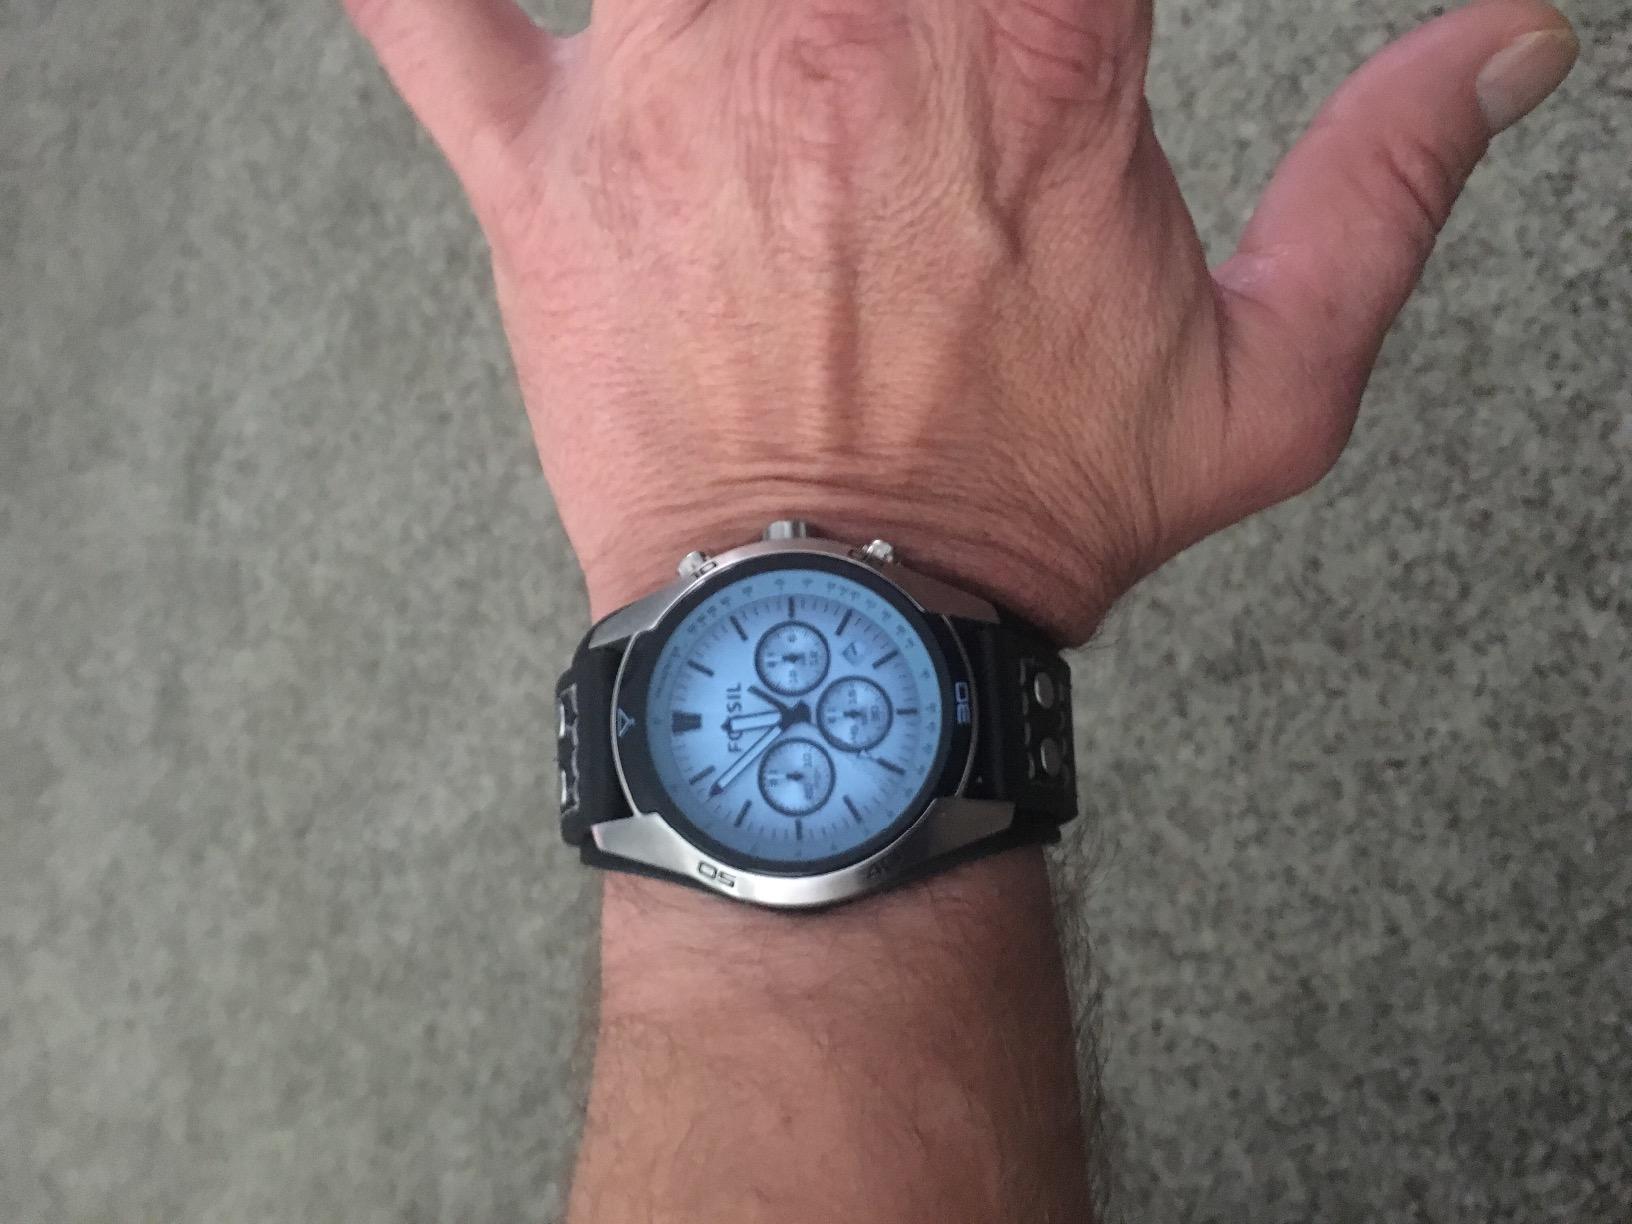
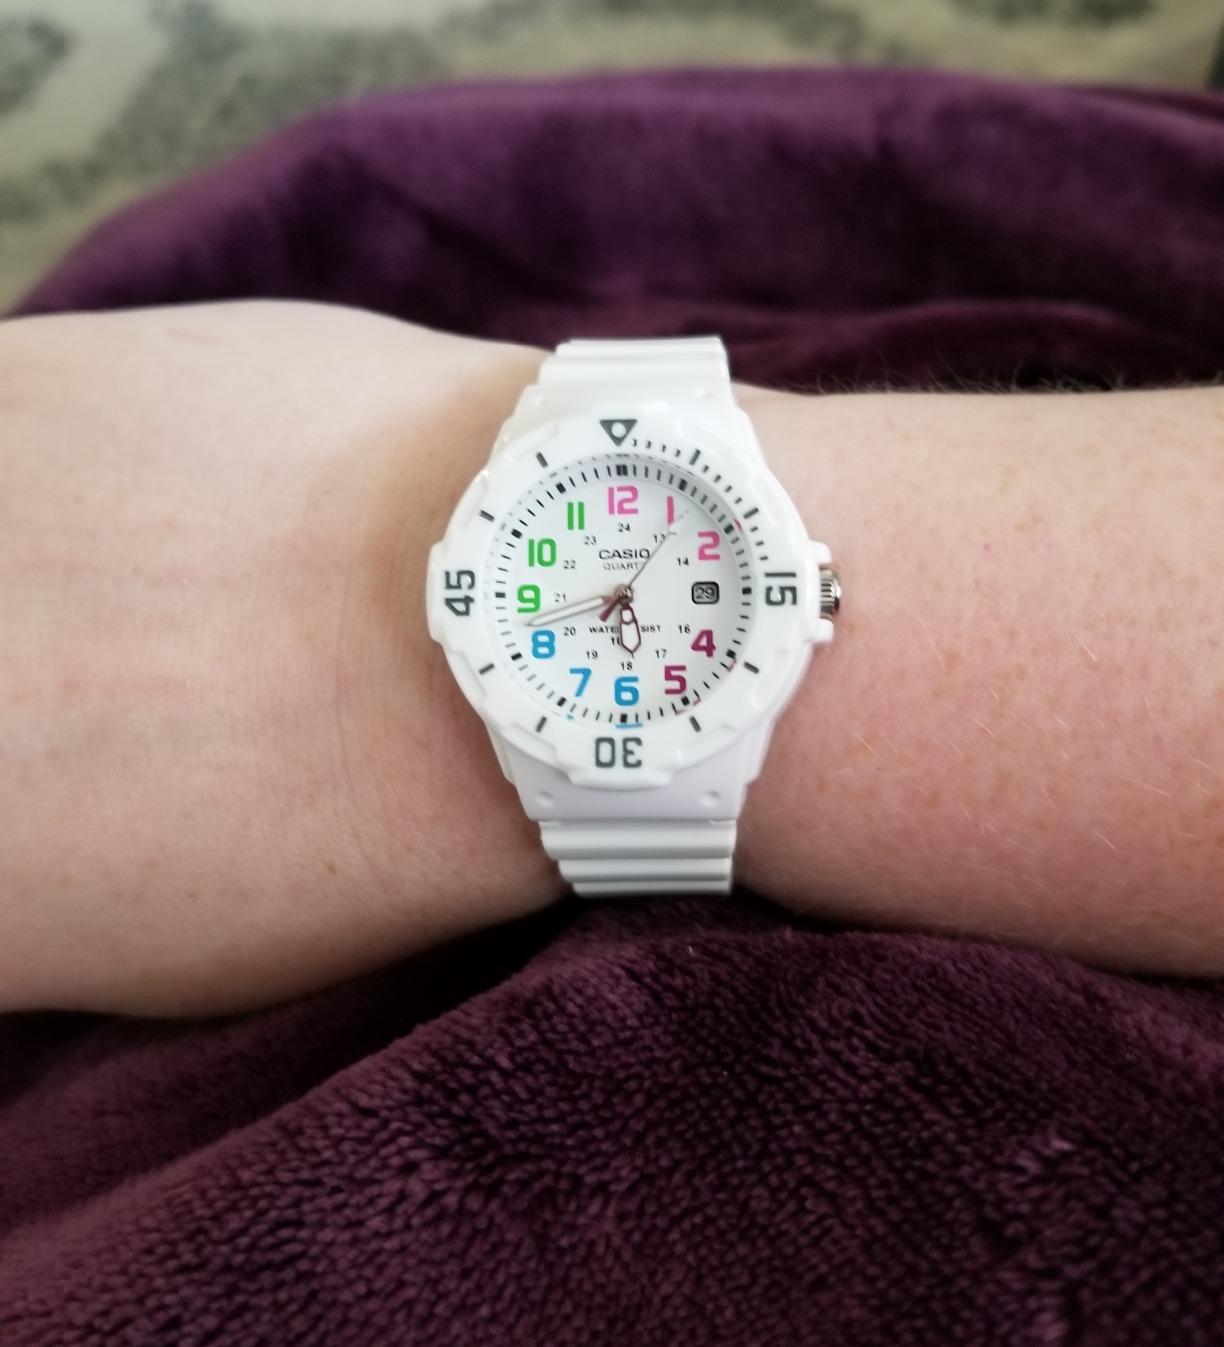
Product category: accessories_watch
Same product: no